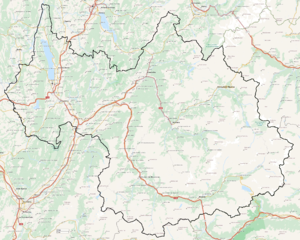
Carte du département français de la Savoie avec autoroutes et axes routiers principaux.
Le réseau routier de la Savoie correspond à l'ensemble des routes situées dans le département français de la Savoie, en région Auvergne-Rhône-Alpes.